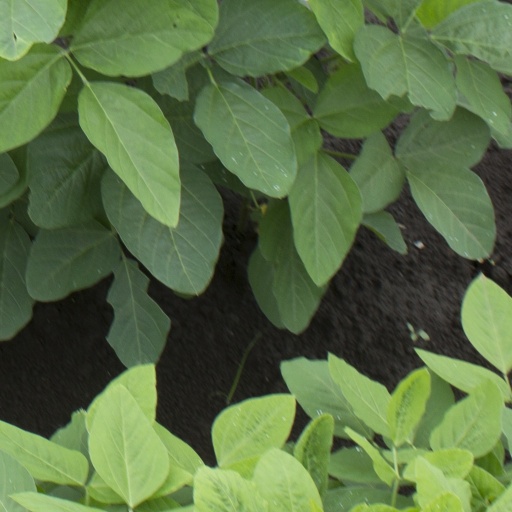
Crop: soybean